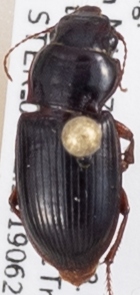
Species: Cratacanthus dubius
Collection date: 2019-06-26
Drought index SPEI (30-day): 0.154
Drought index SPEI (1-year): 0.944
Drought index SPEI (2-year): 0.39